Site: brandenburg
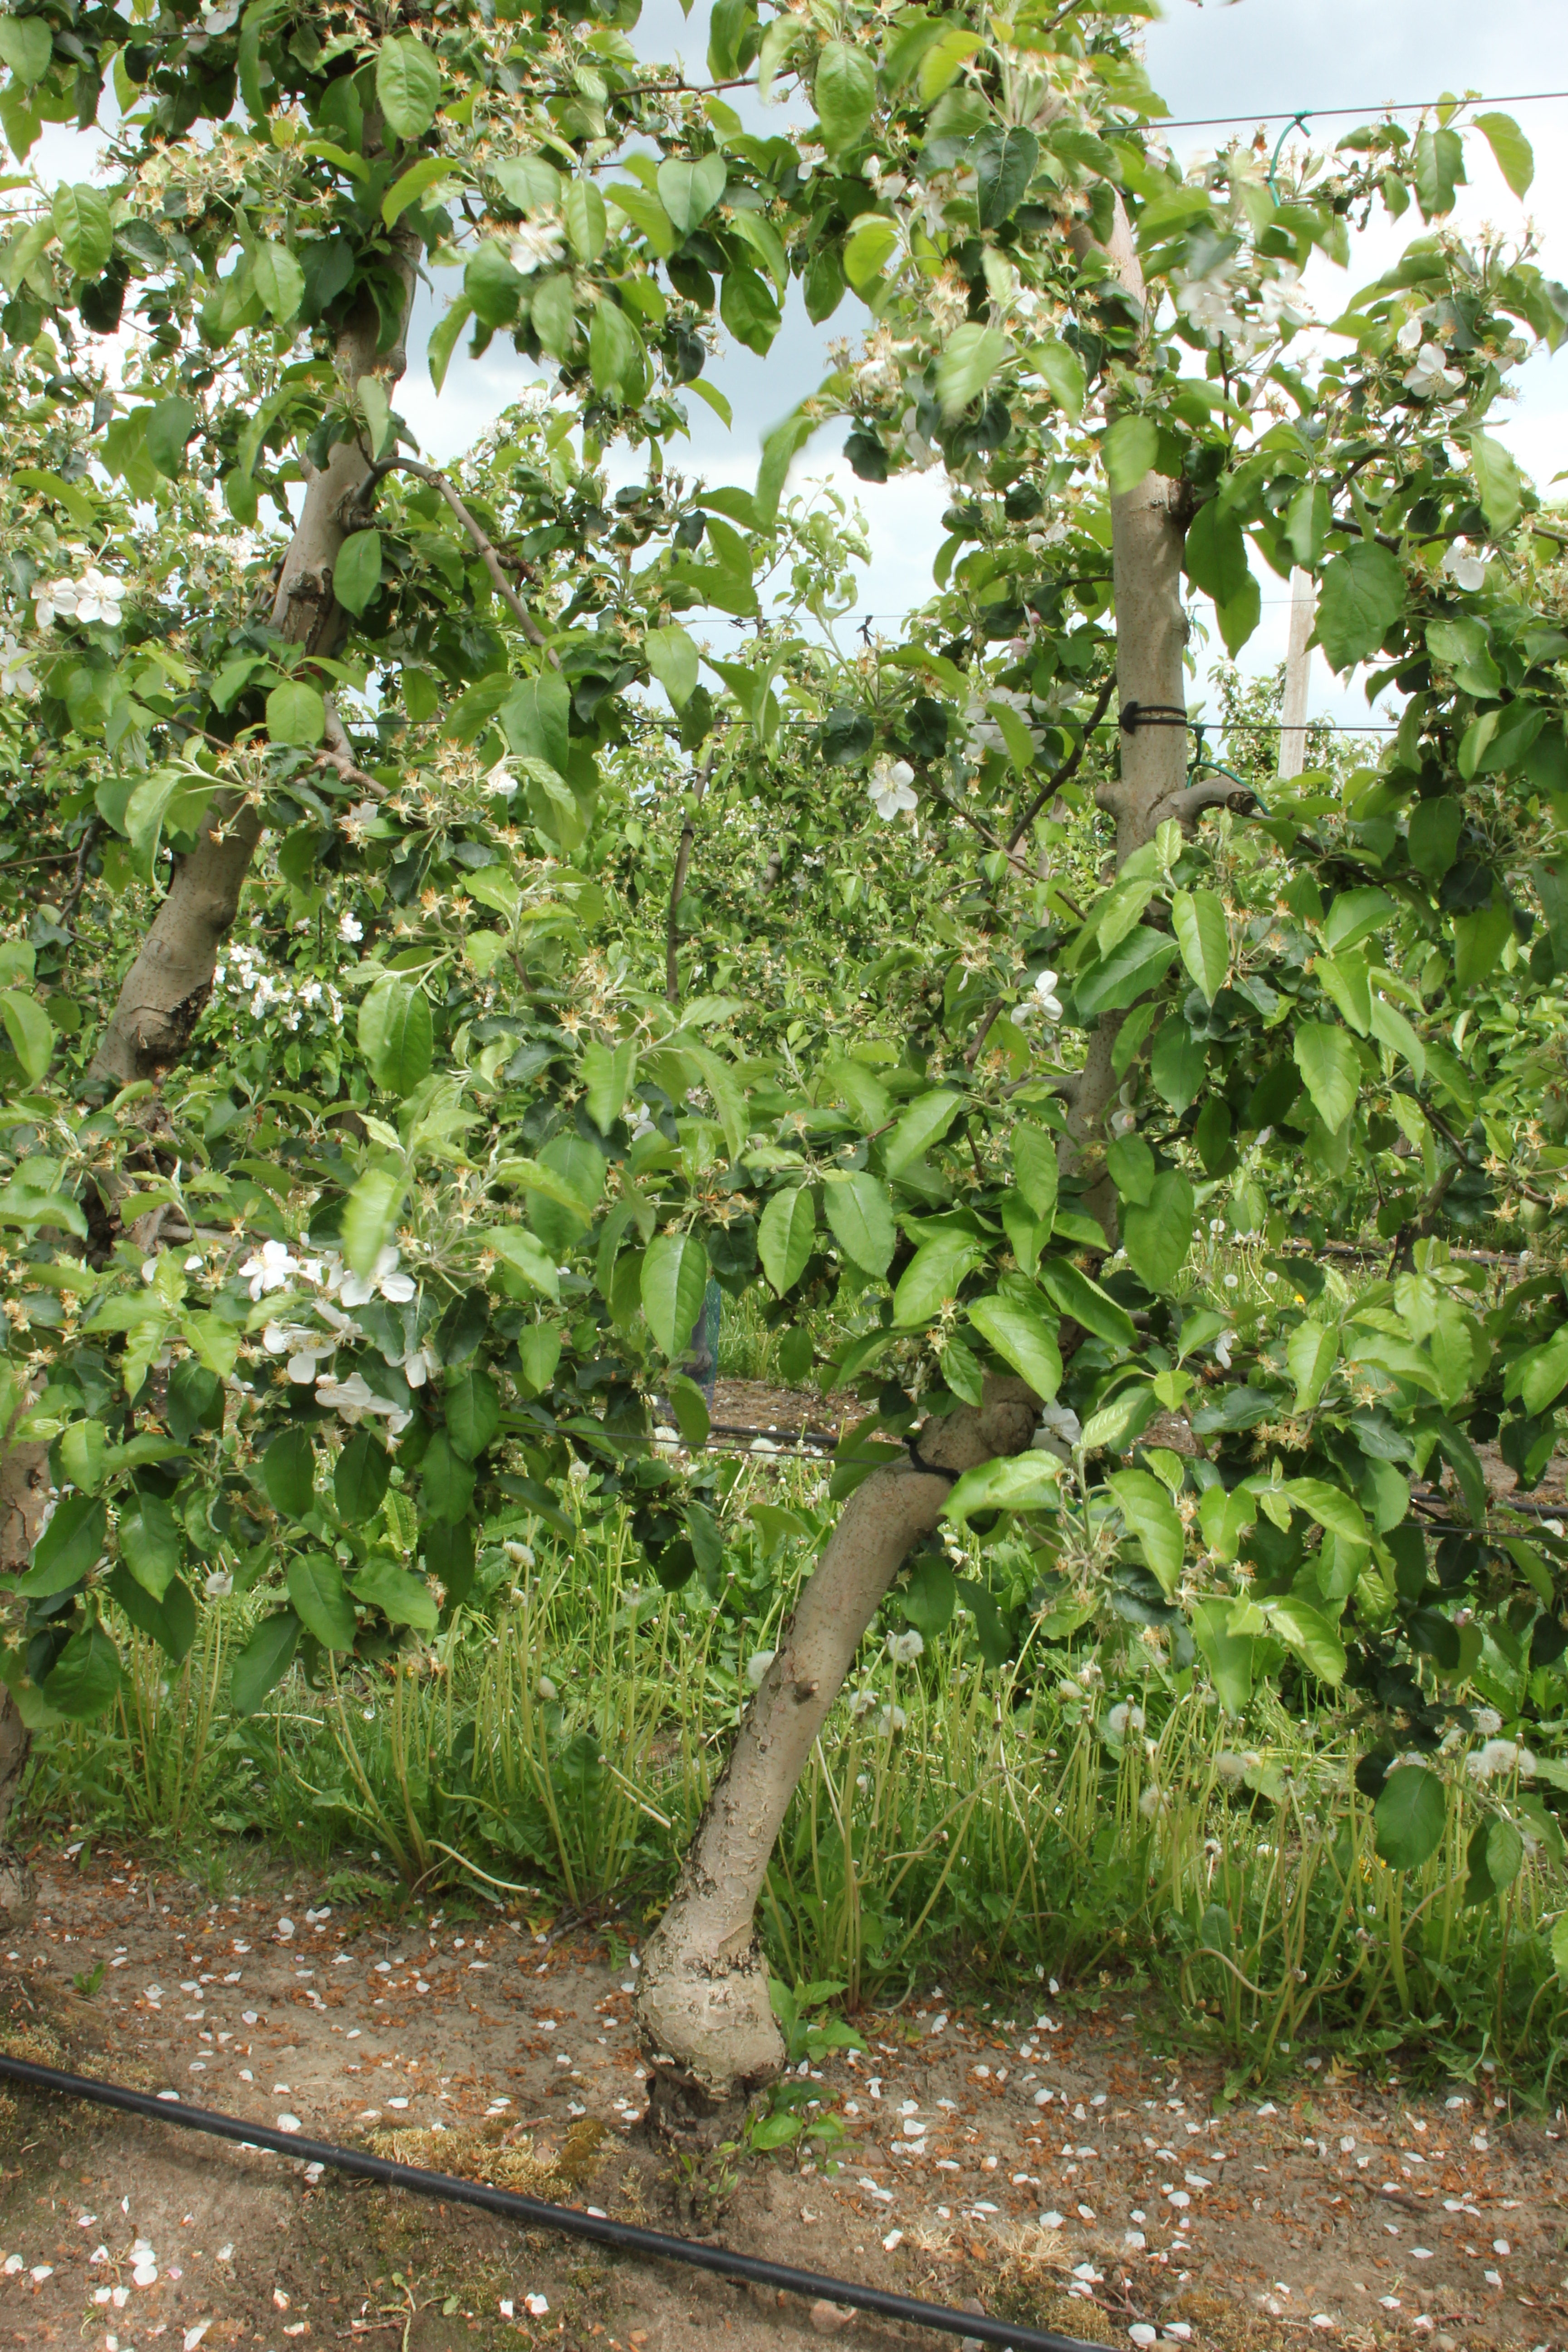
Growth stage (BBCH 67): Flowering